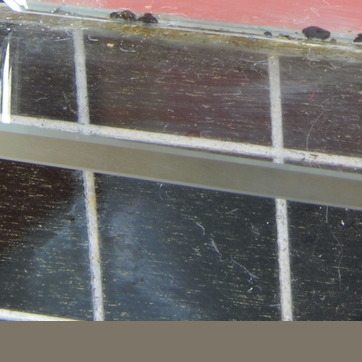
Material: glass